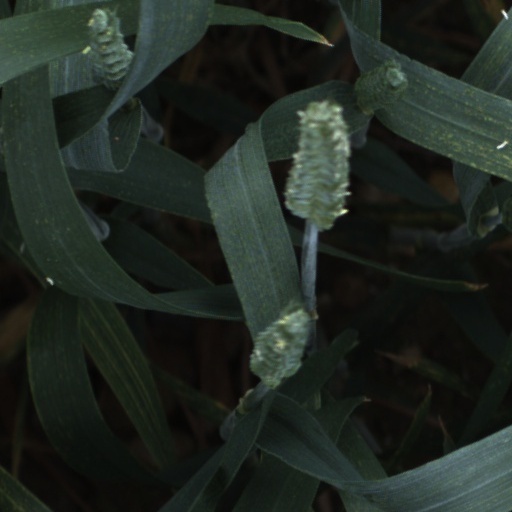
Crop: wheat